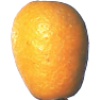
Label: kumquats